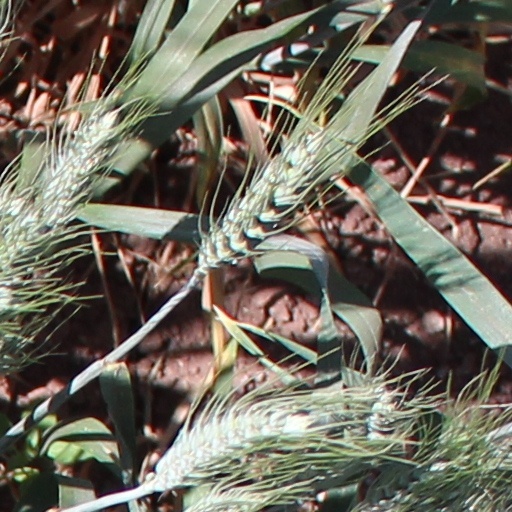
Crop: wheat